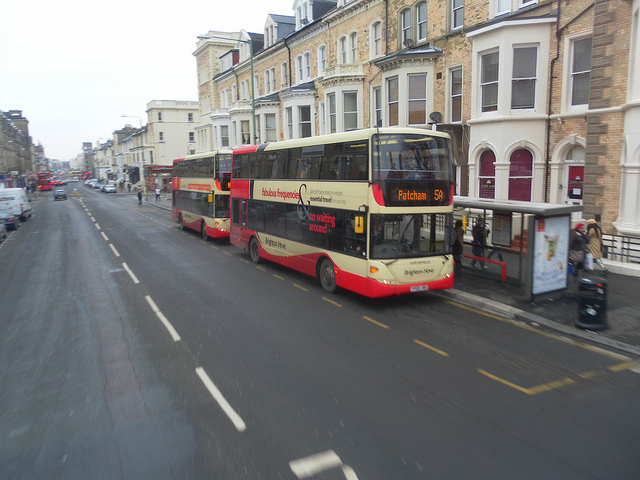
a double decker bus parked by a bus stop next to some buildings

Two double decker buses at the curb at a bus stop.

Two double decker buses parked at a bus station.

Two buses parked at a bus stop